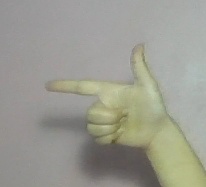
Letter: yaa